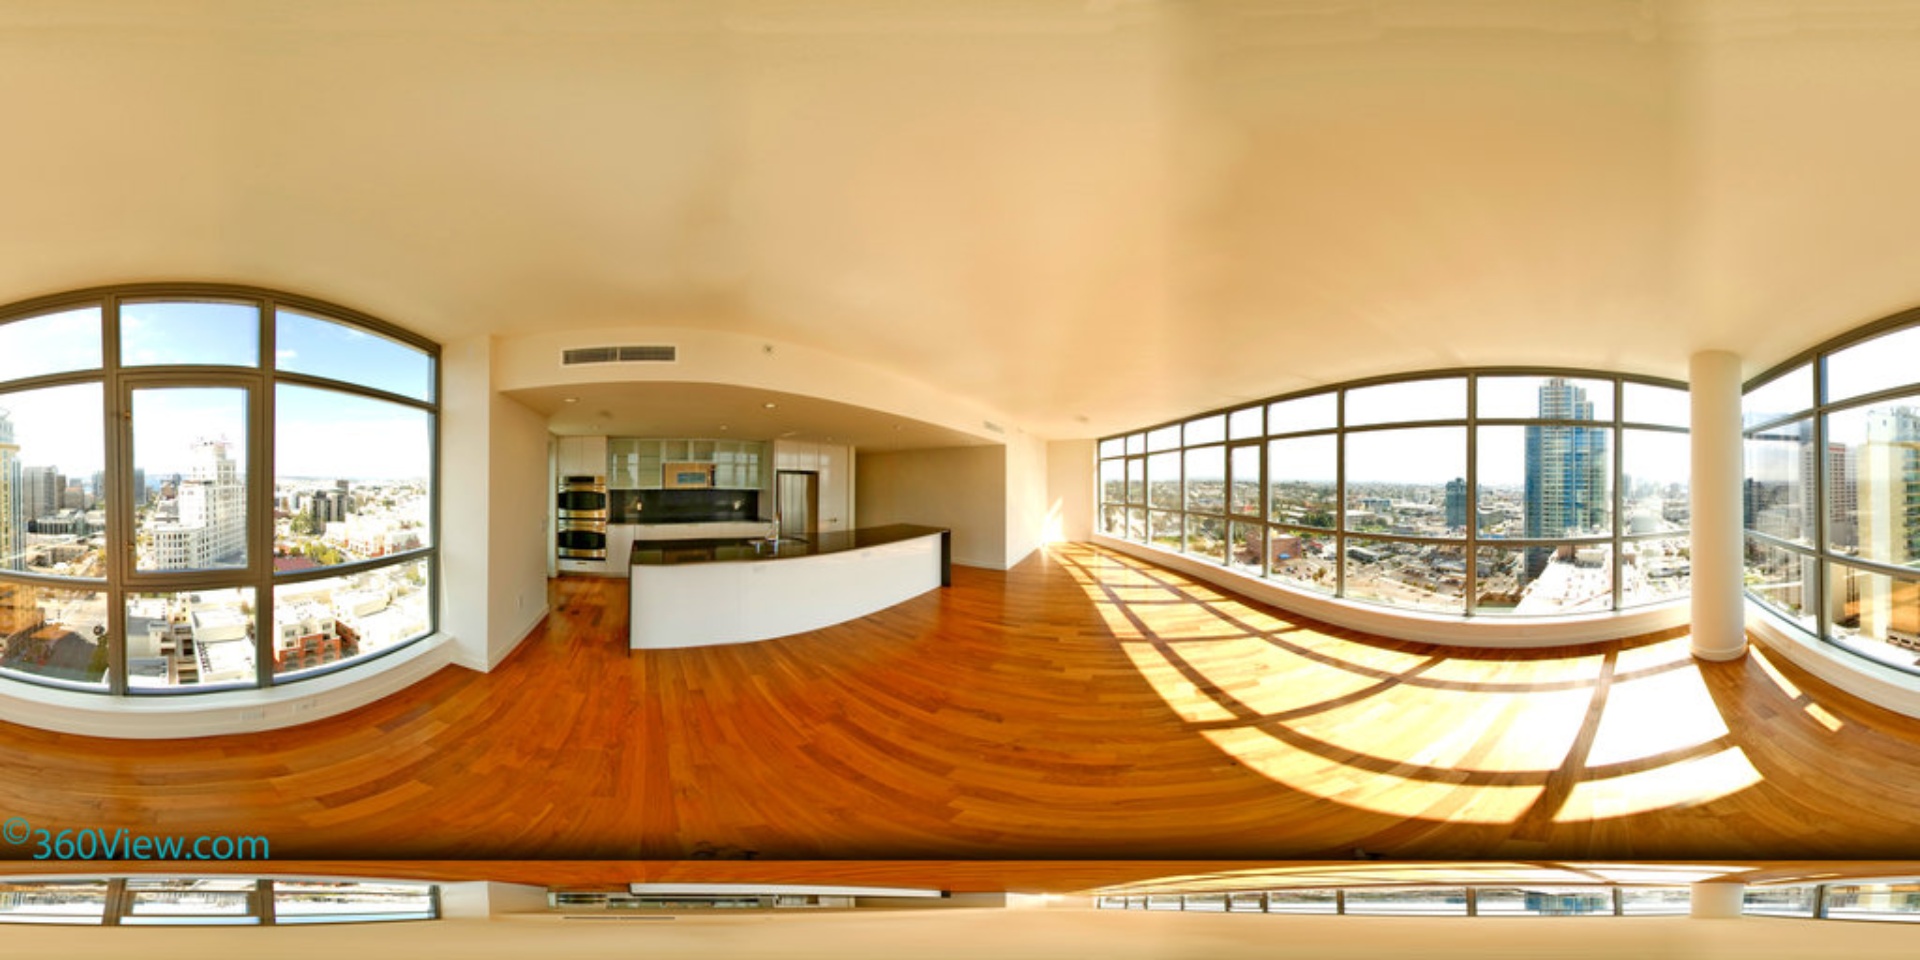
Referred object: the stainless steel oven in the kitchen

Referred object: the curved white kitchen island